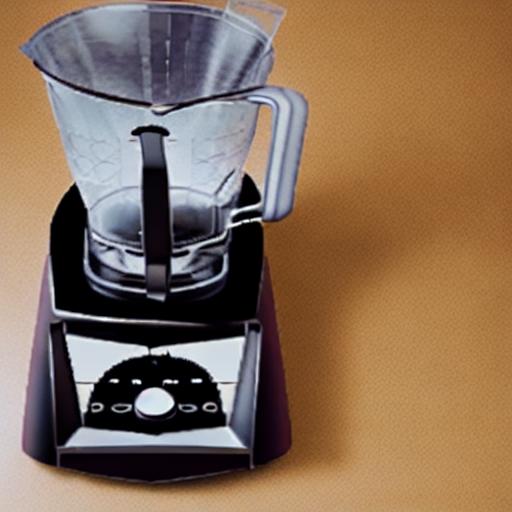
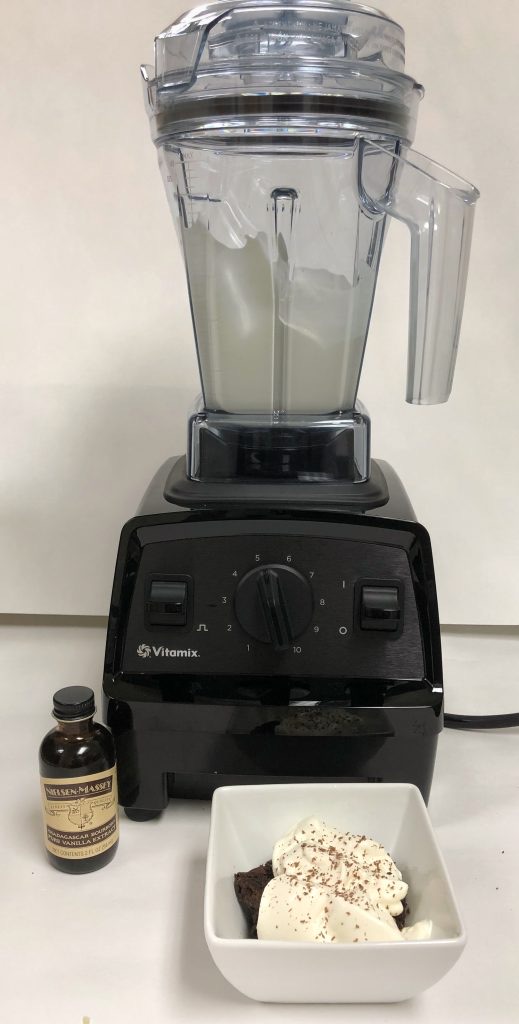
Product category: items_blender
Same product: no